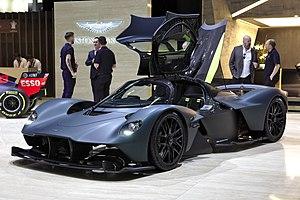
L'édition 2019 du salon international de l'automobile de Genève est un salon automobile annuel qui se tient du 7 au 17 mars 2019 à Genève. Il s'agit de la 89ᵉ édition internationale de ce salon organisé pour la première fois en 1905.